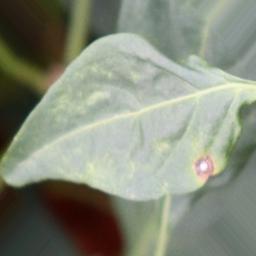
Label: cercospora